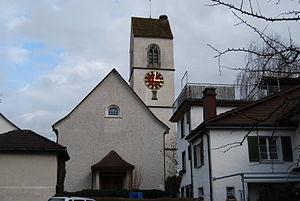
Cette liste présente les biens culturels d'importance nationale dans le canton de Zurich. Cette liste correspond à l'édition 2009 de l'Inventaire Suisse des biens culturels d'importance nationale pour le canton de Zurich. Il est trié par commune et inclus : 204 bâtiments séparés, 66 collections, 50 sites archéologiques et trois cas particuliers.